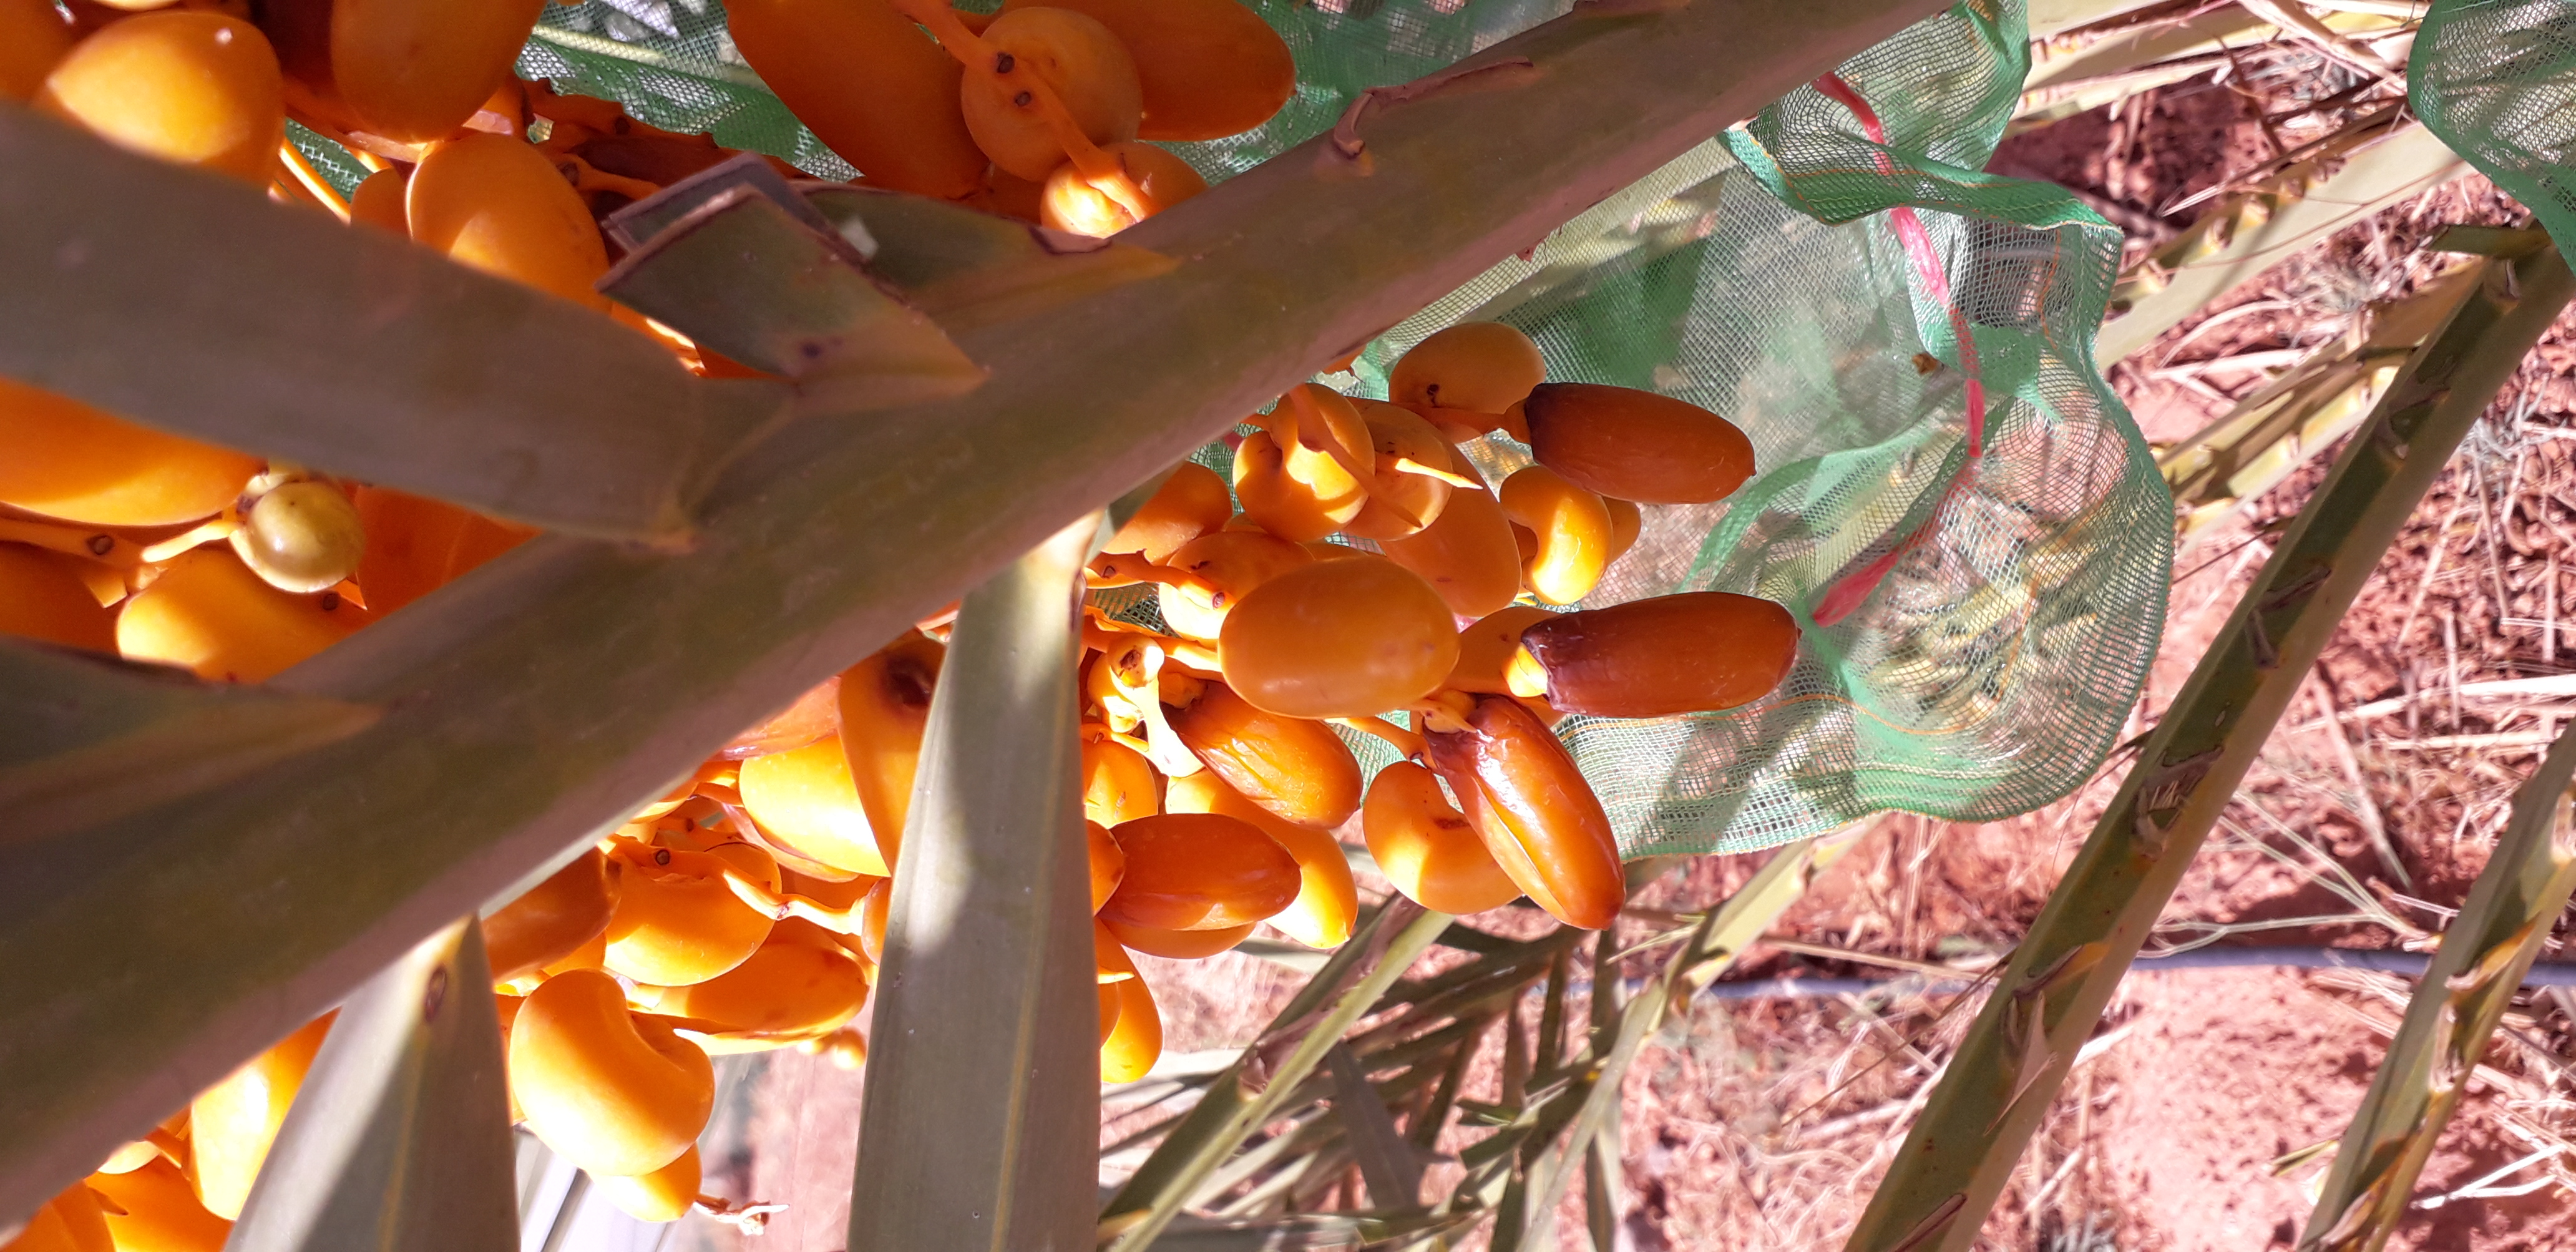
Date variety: kholt